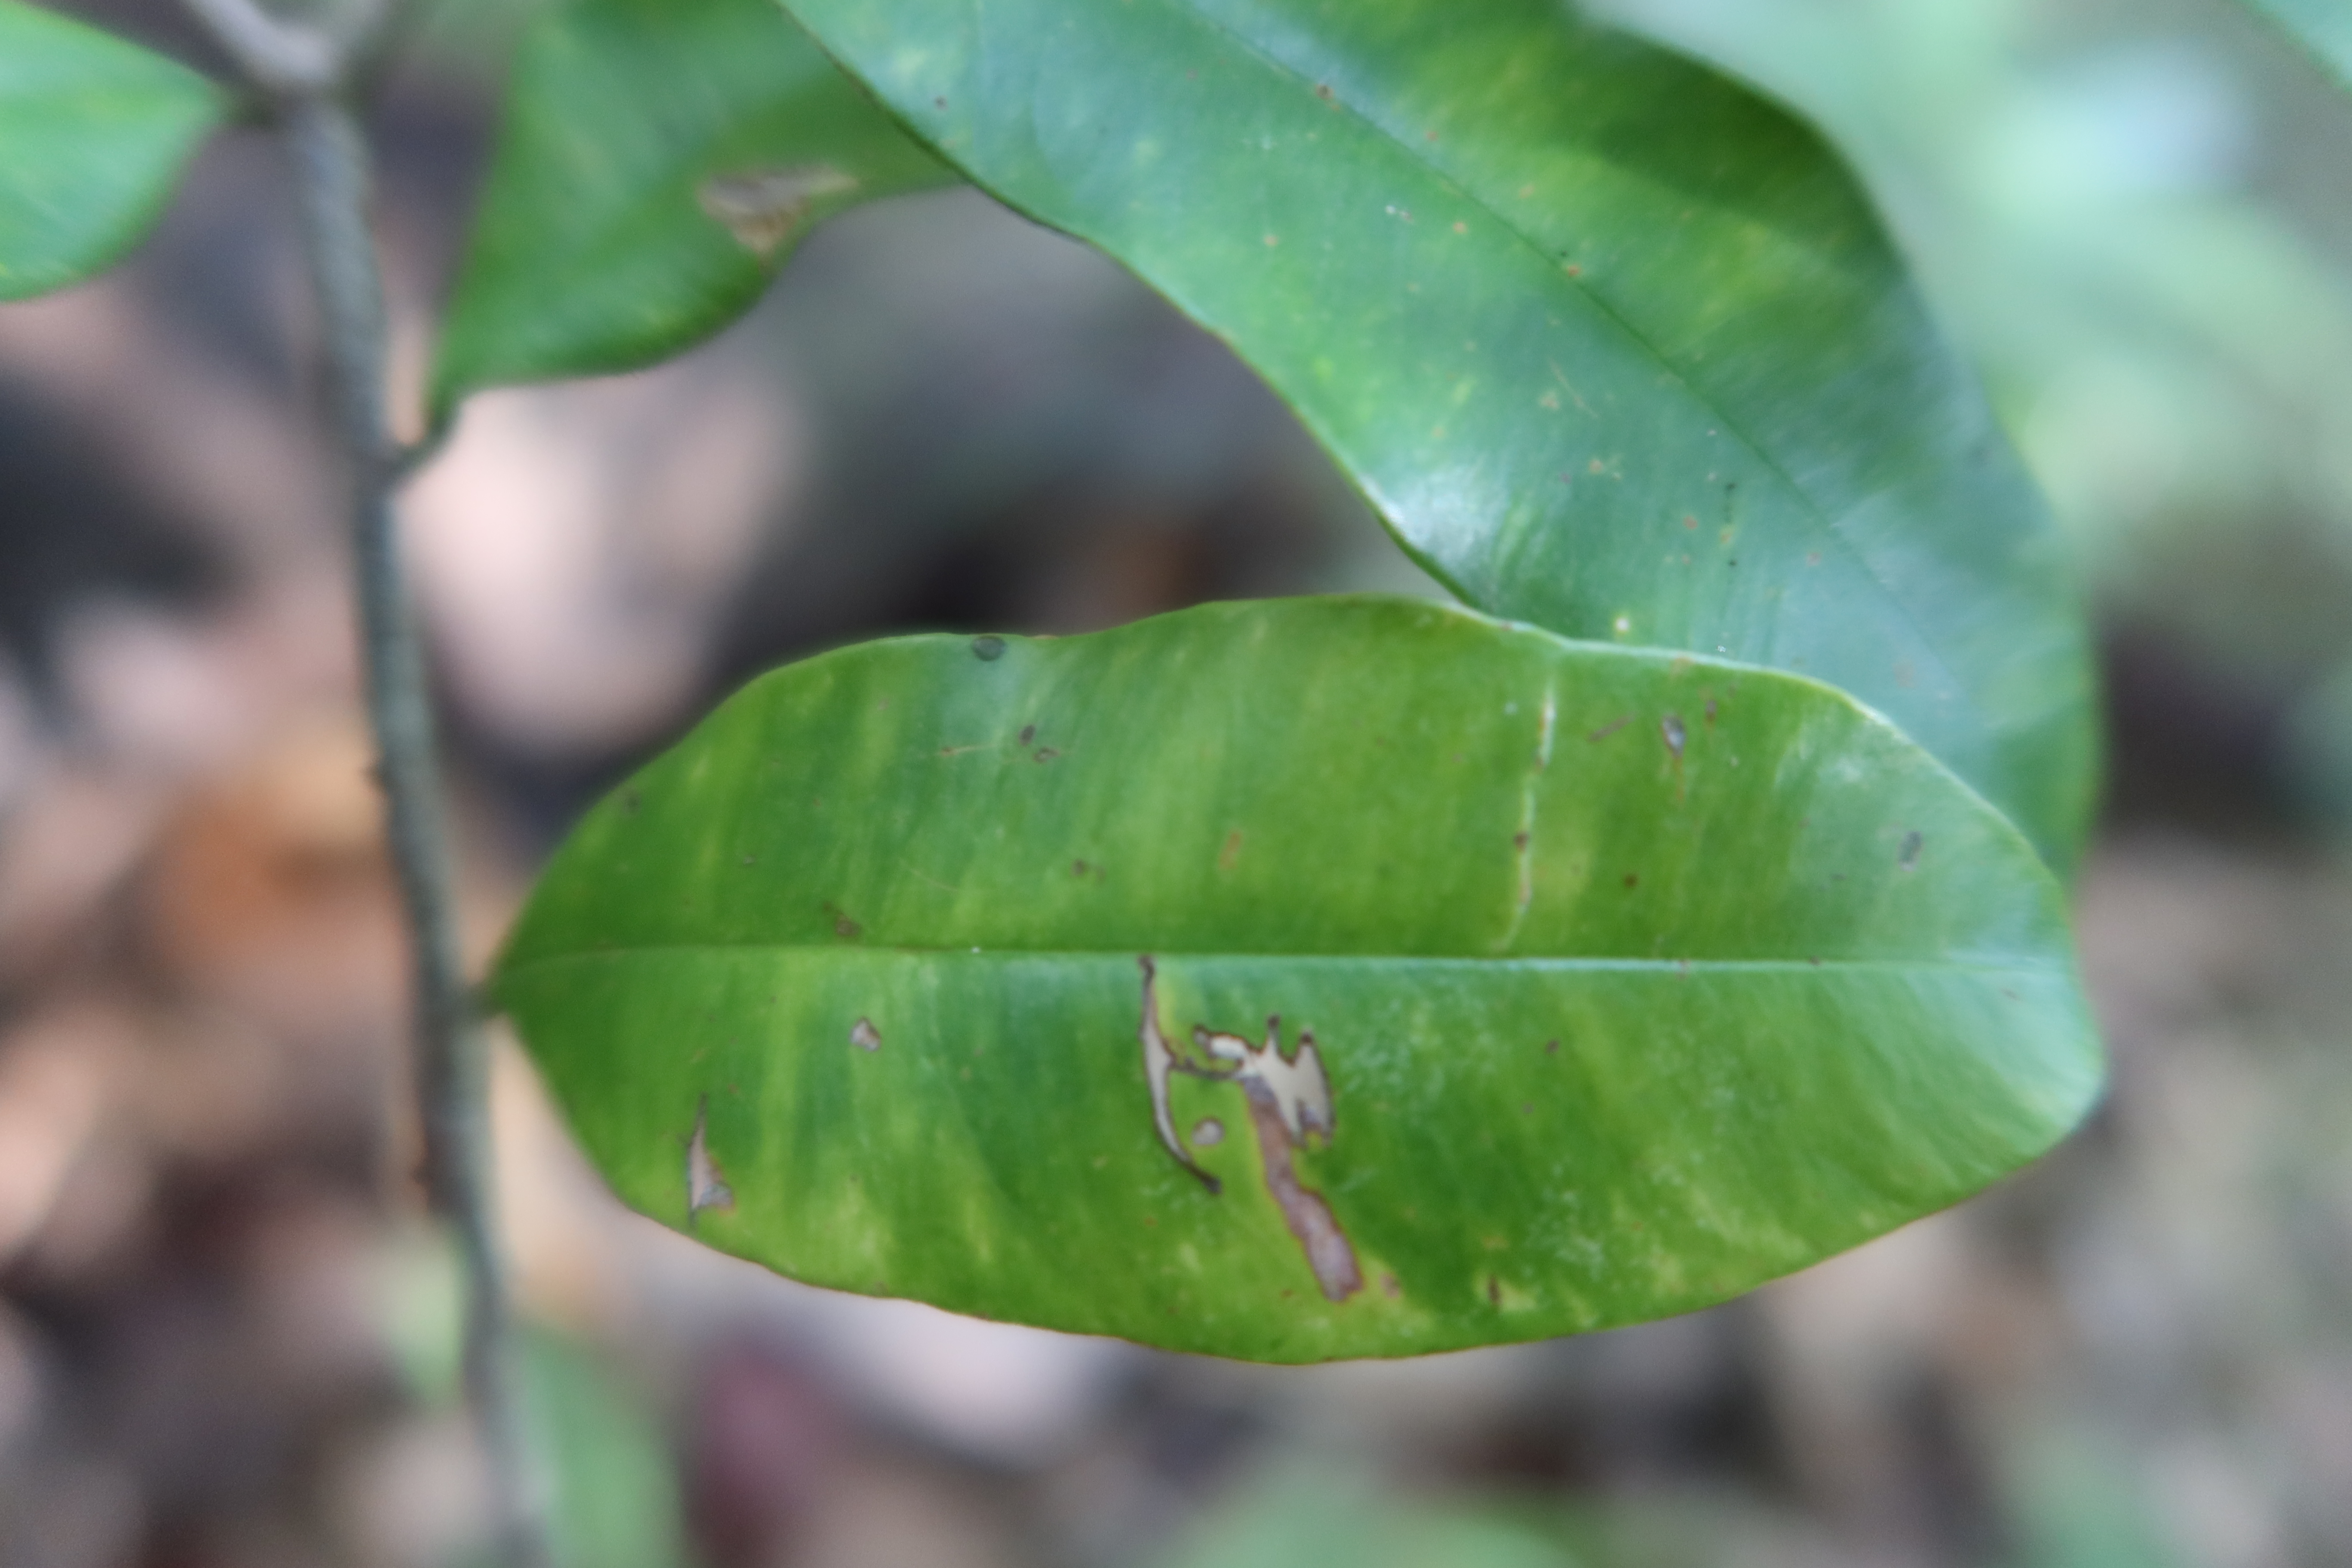
Label: Downy mildew